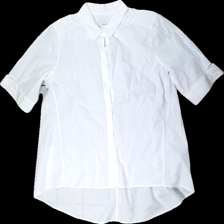
View: front
Type: Shirt
Category: Ladies
Brand: Not in the list
Brand text on label: turn over
Colors: White
Material: 100% Cotton
Cut: Regular
Size: 42
Season: All
Price range: 50-100
Recommended usage: Reuse